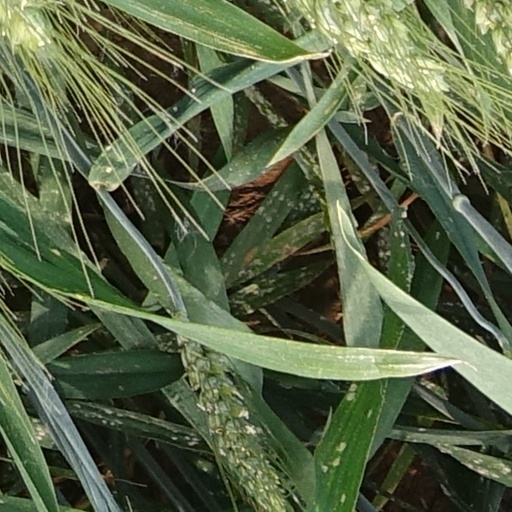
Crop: wheat